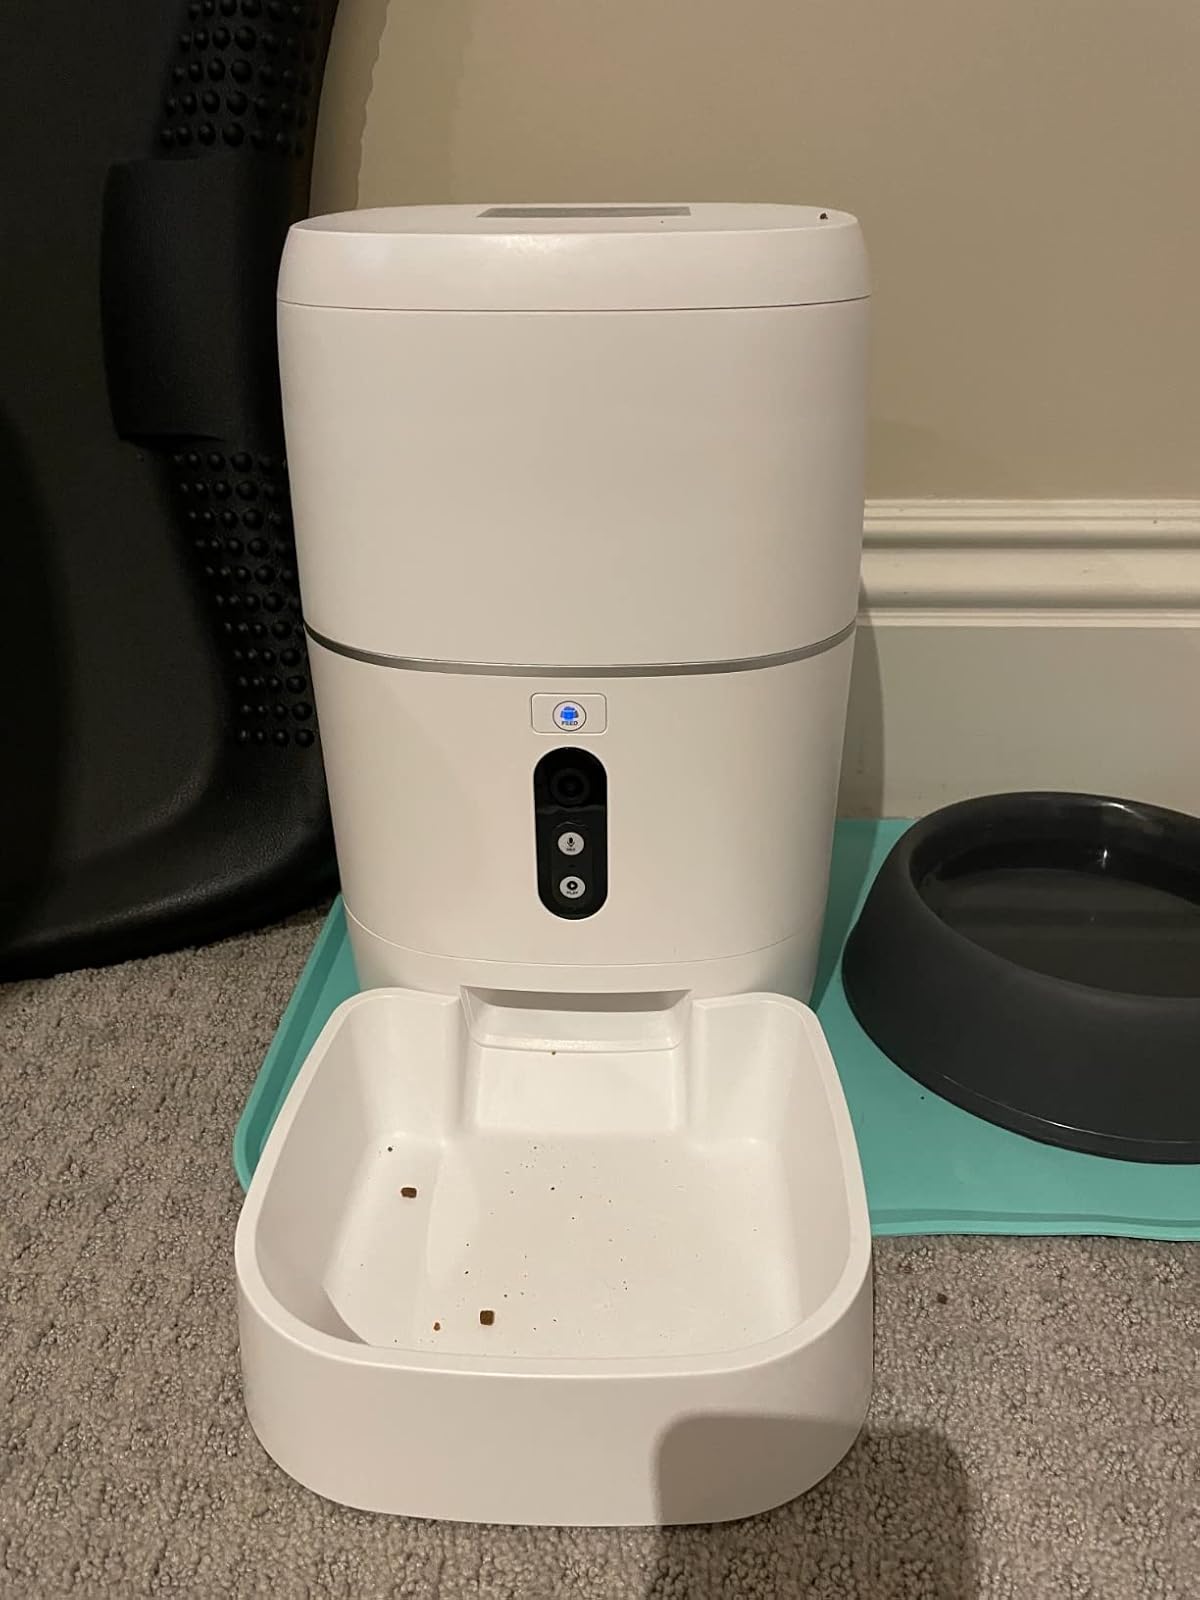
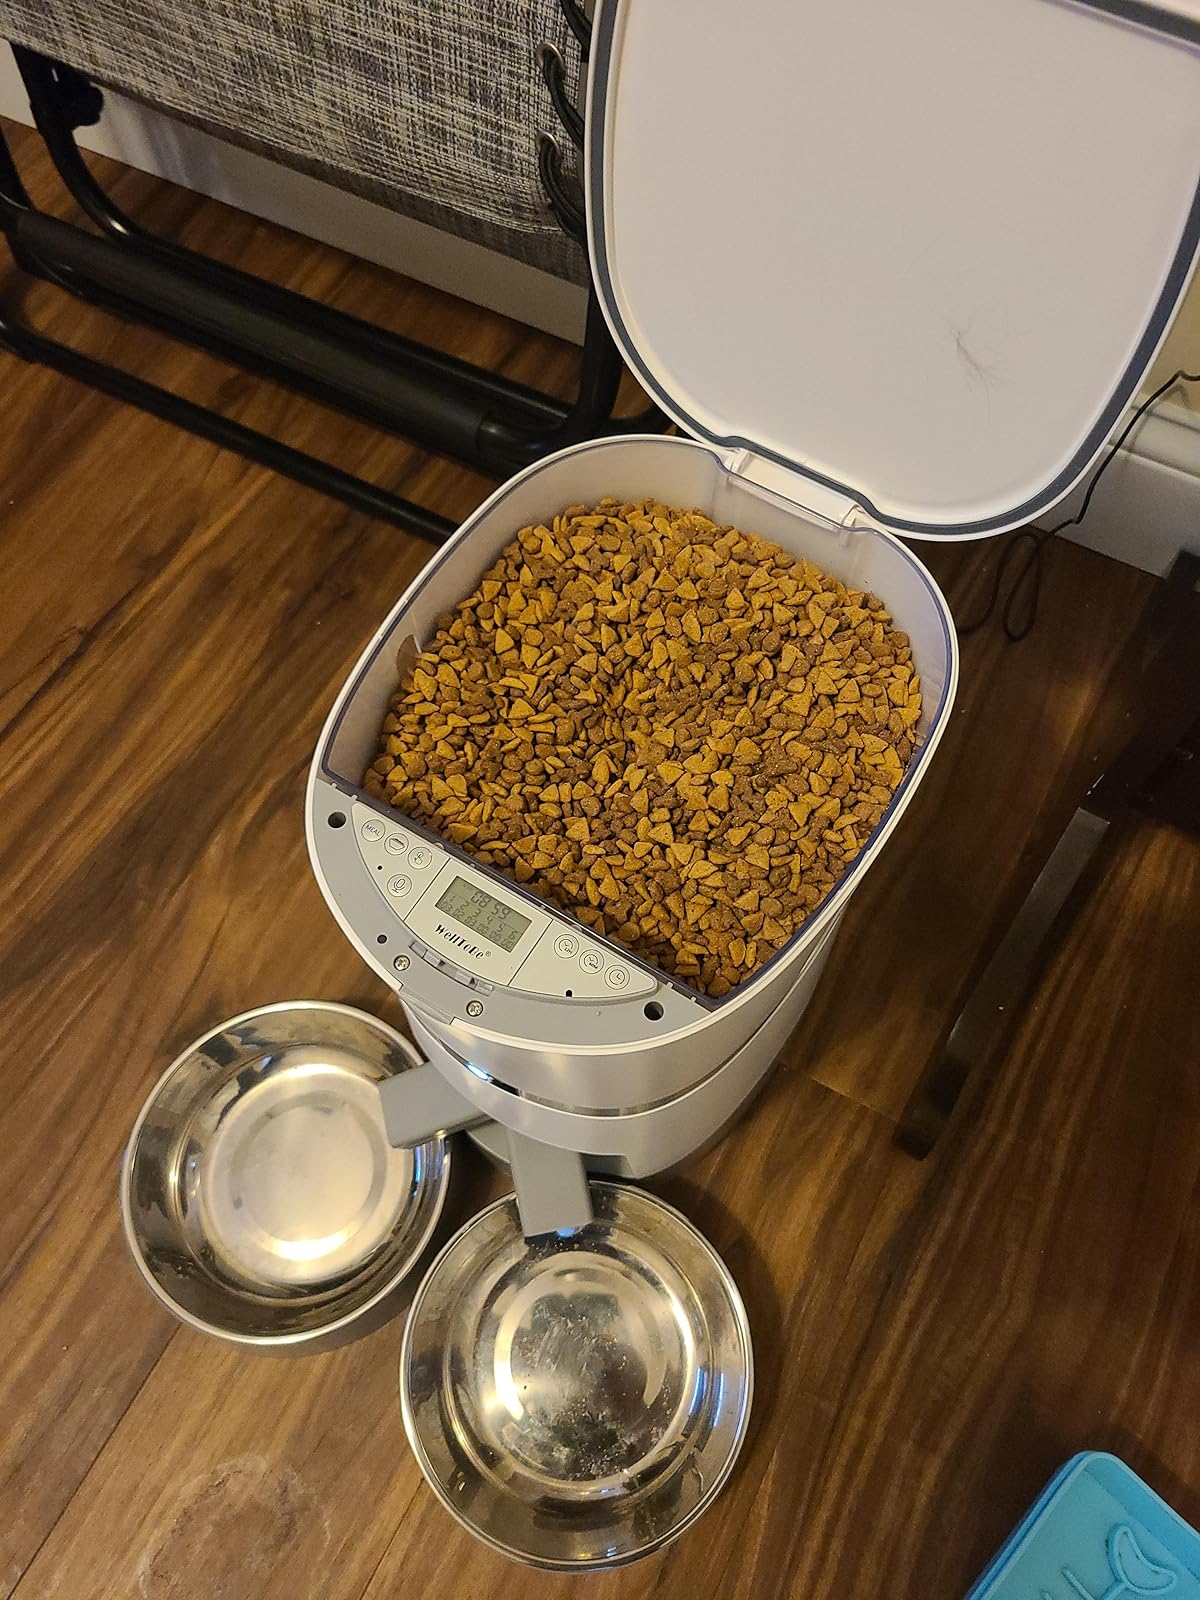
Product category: items_feeder
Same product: no